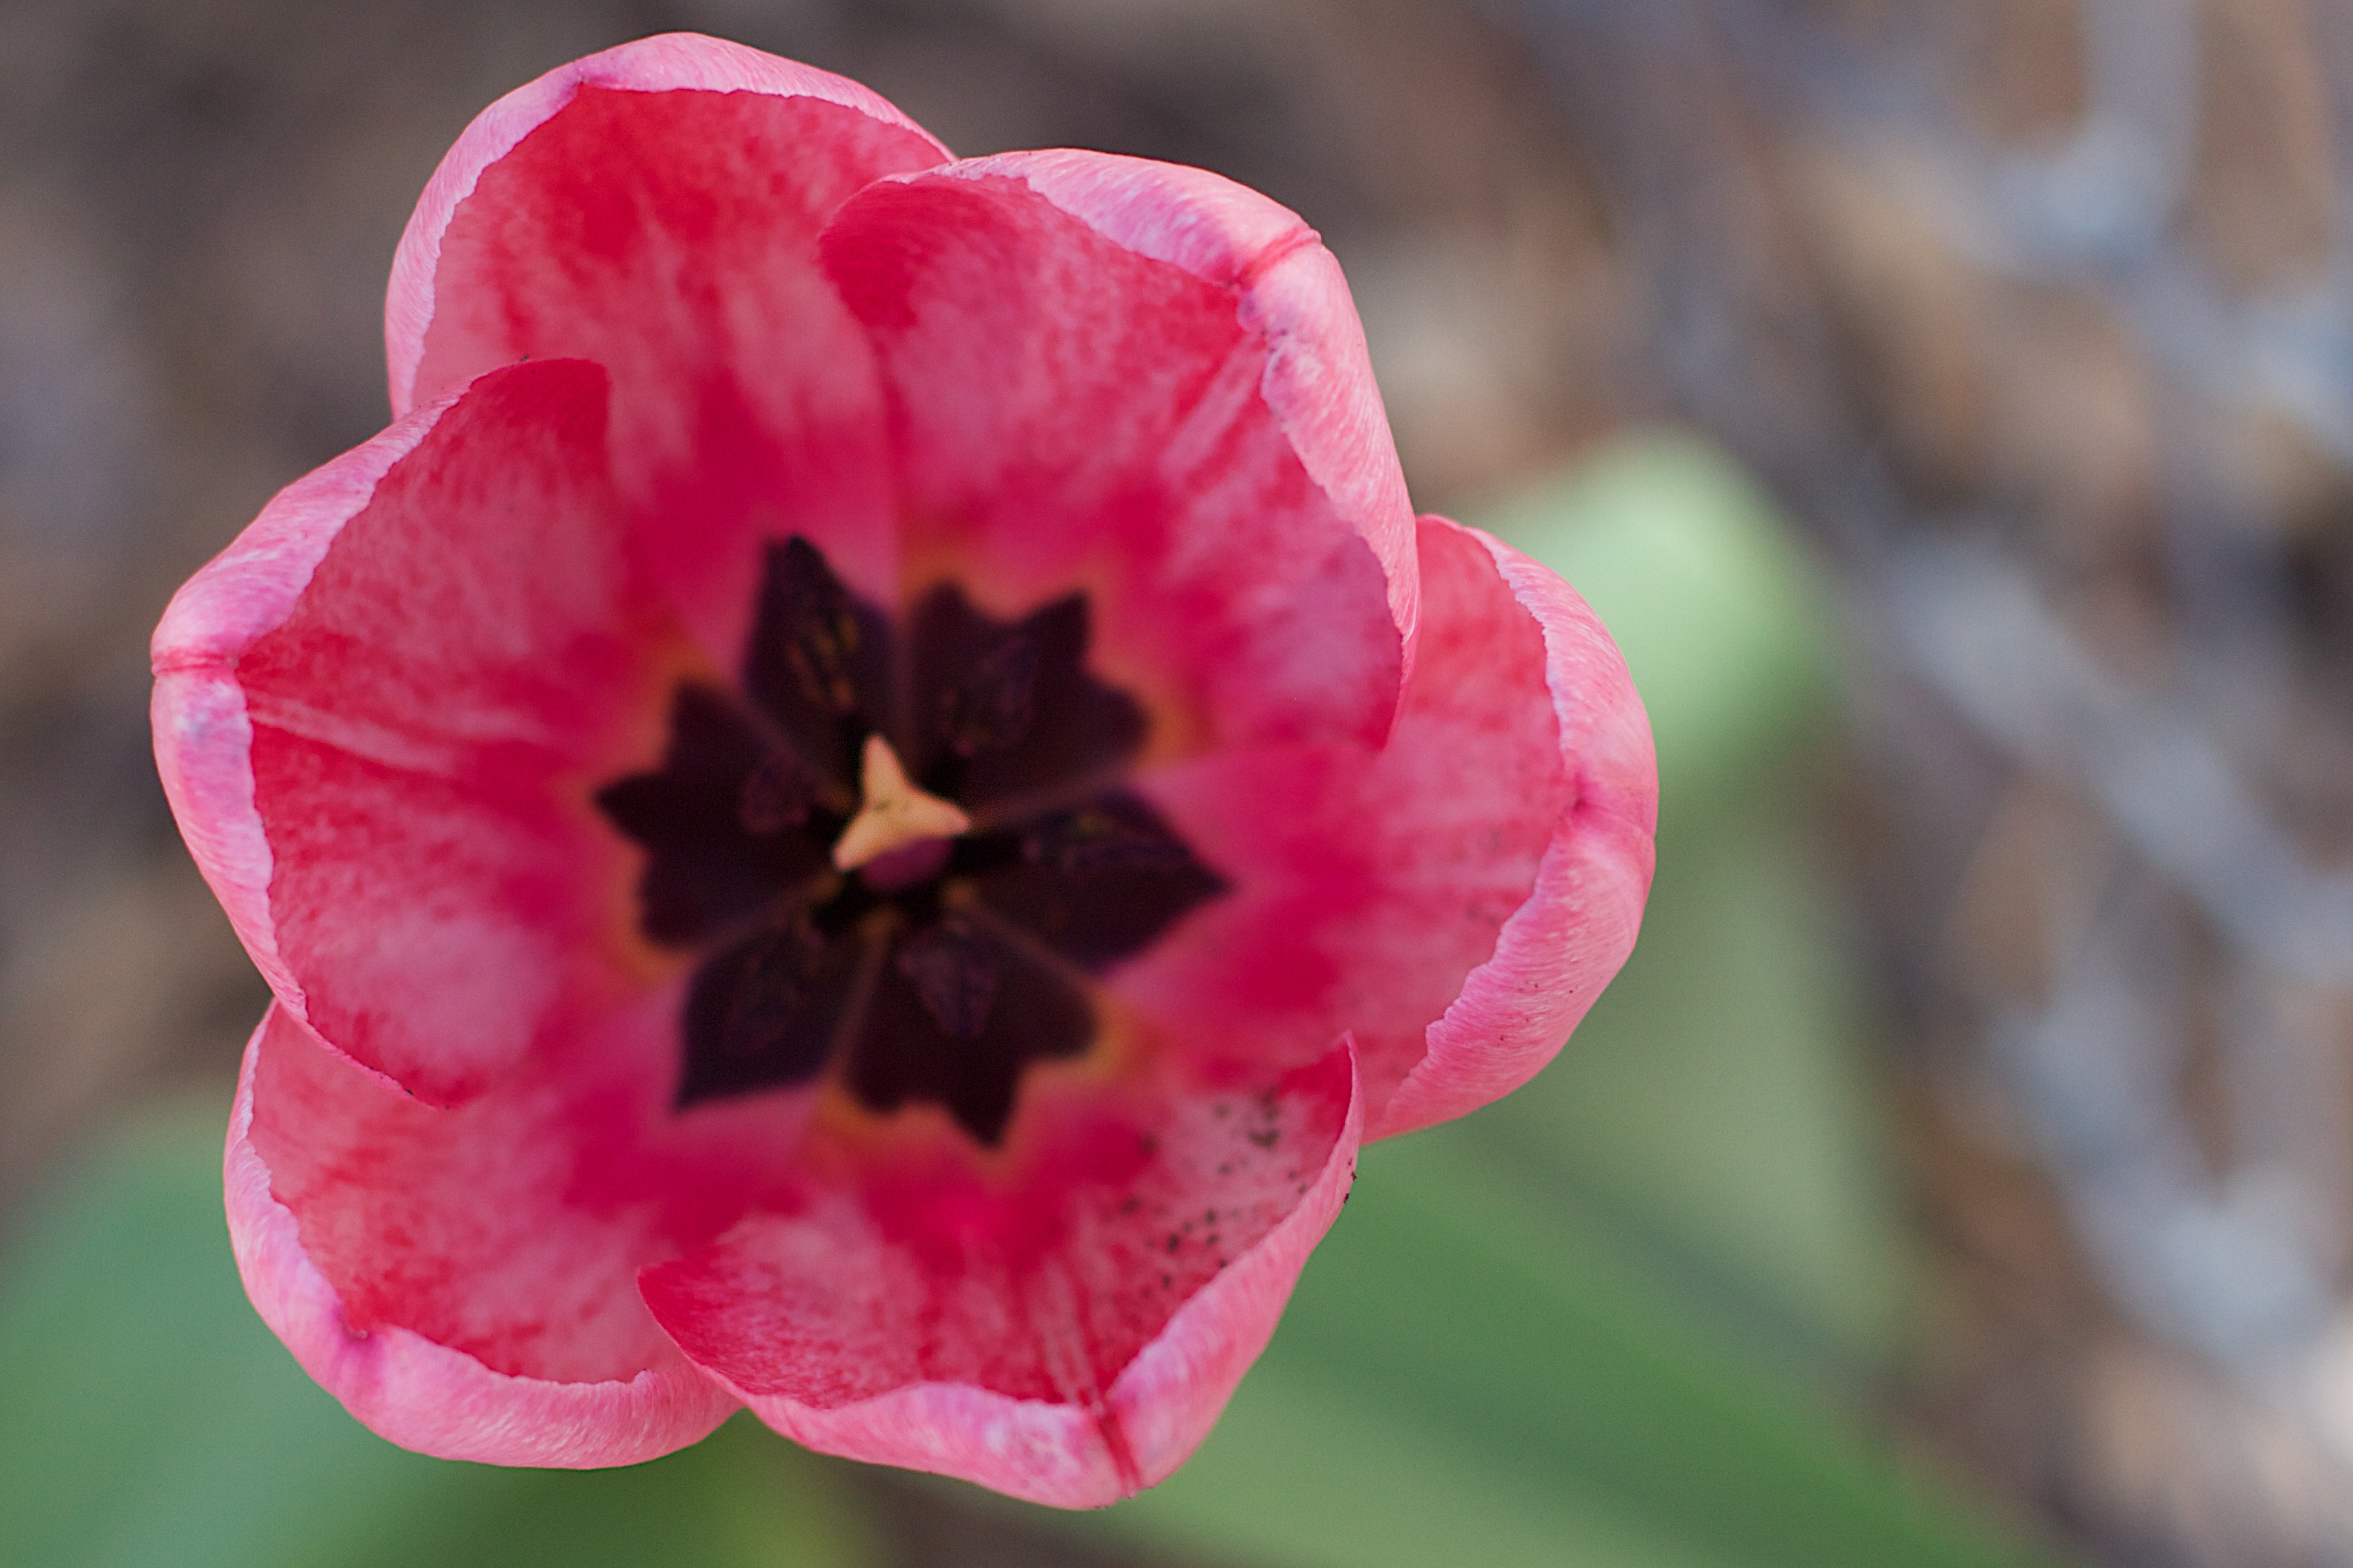
blossom, plant, photography, flower, petal, tulip, red, botany, pink, flora, wildflower, close up, macro photography, flowering plant, plant stem, land plant